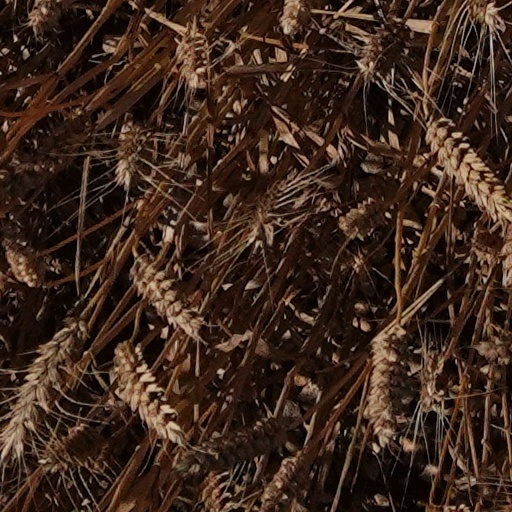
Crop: wheat